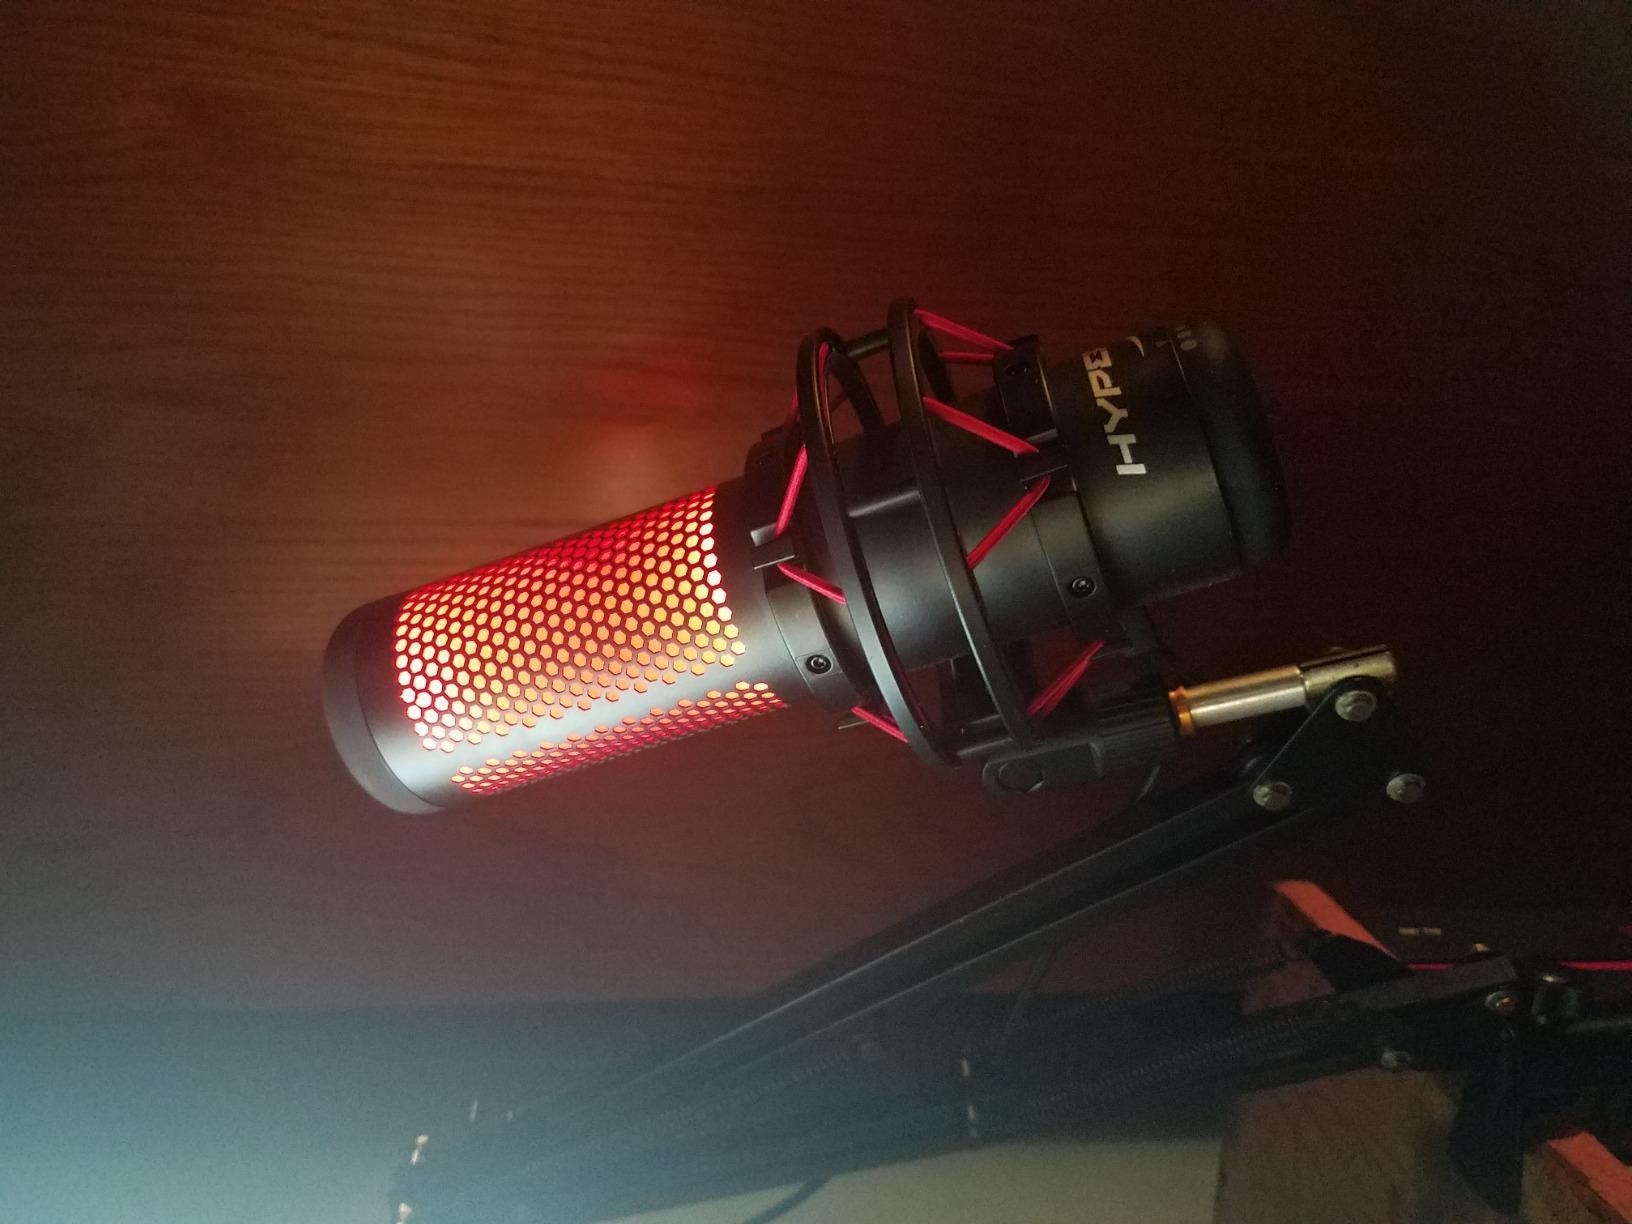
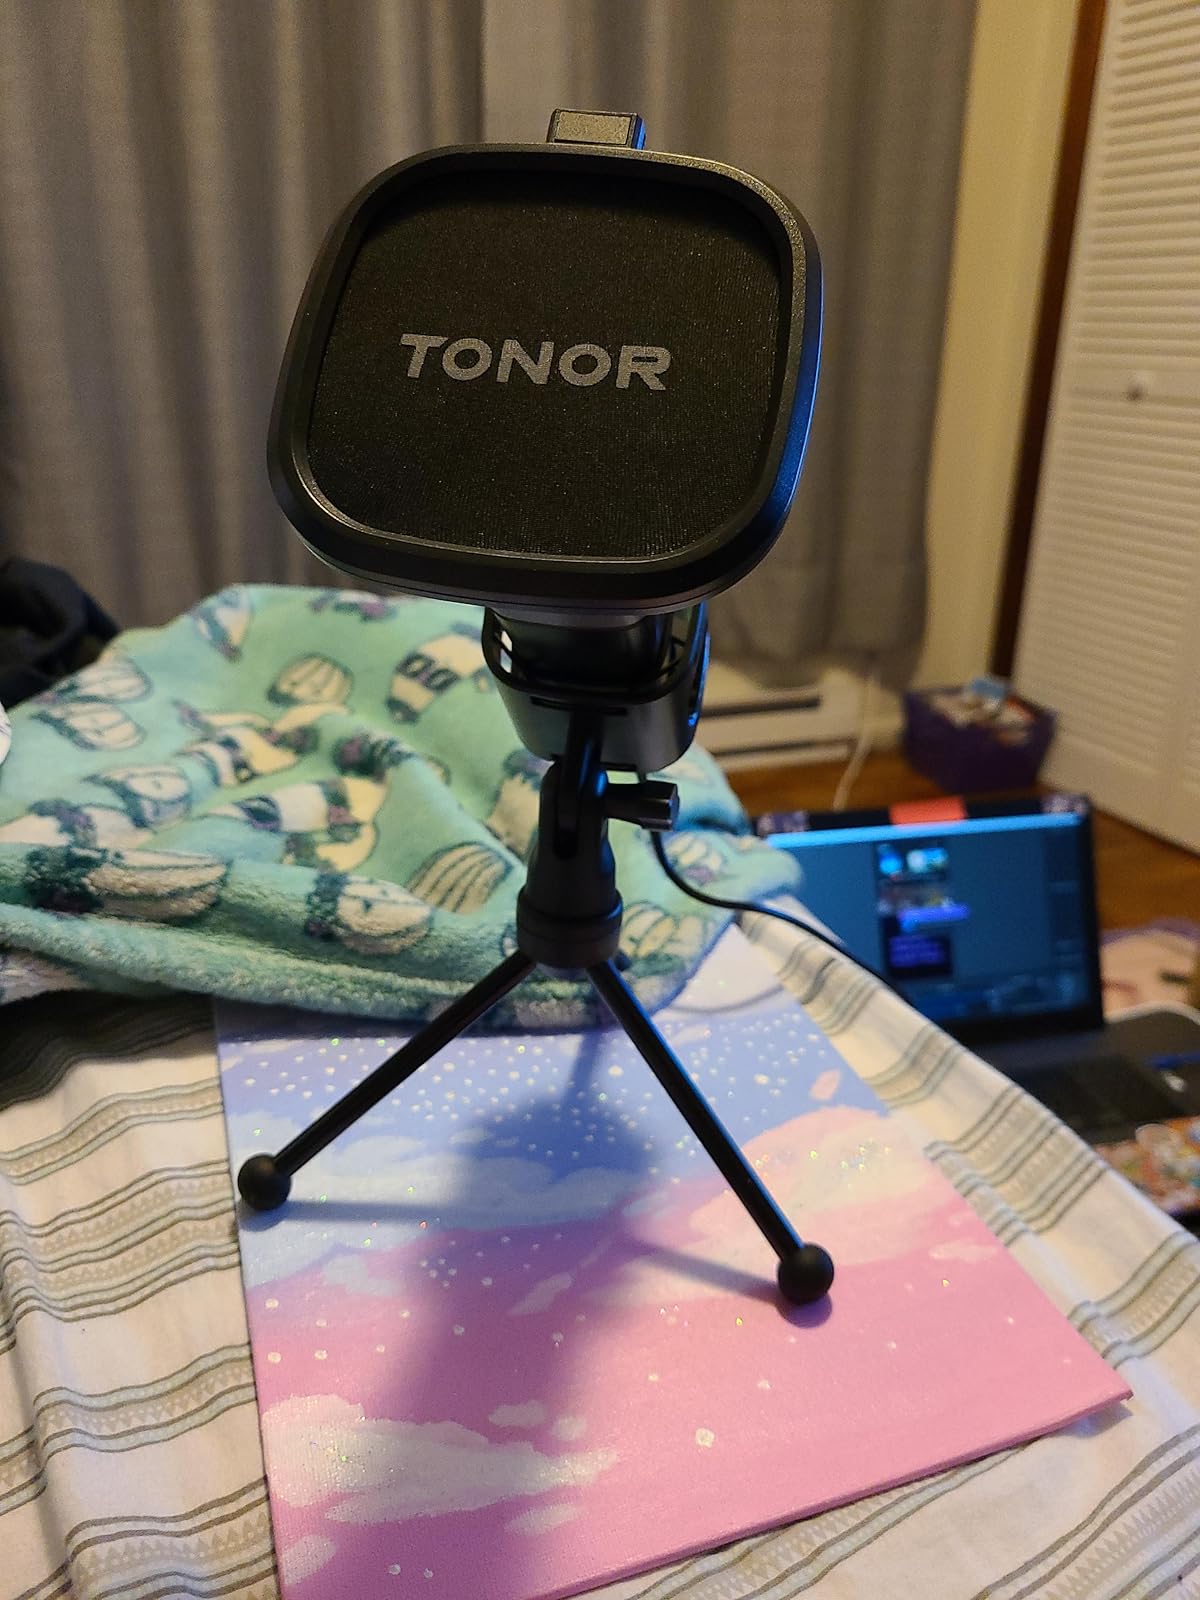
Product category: microphone
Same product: no